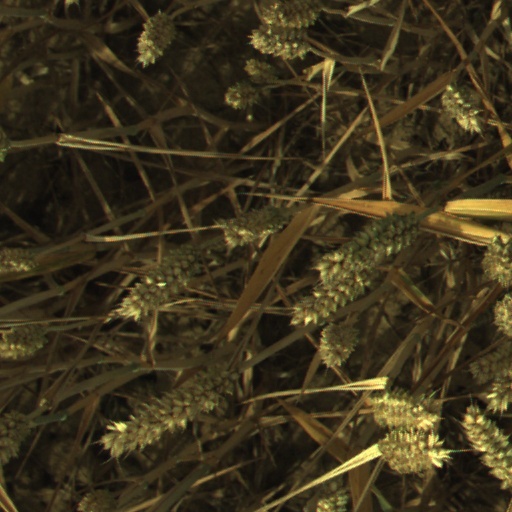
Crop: wheat